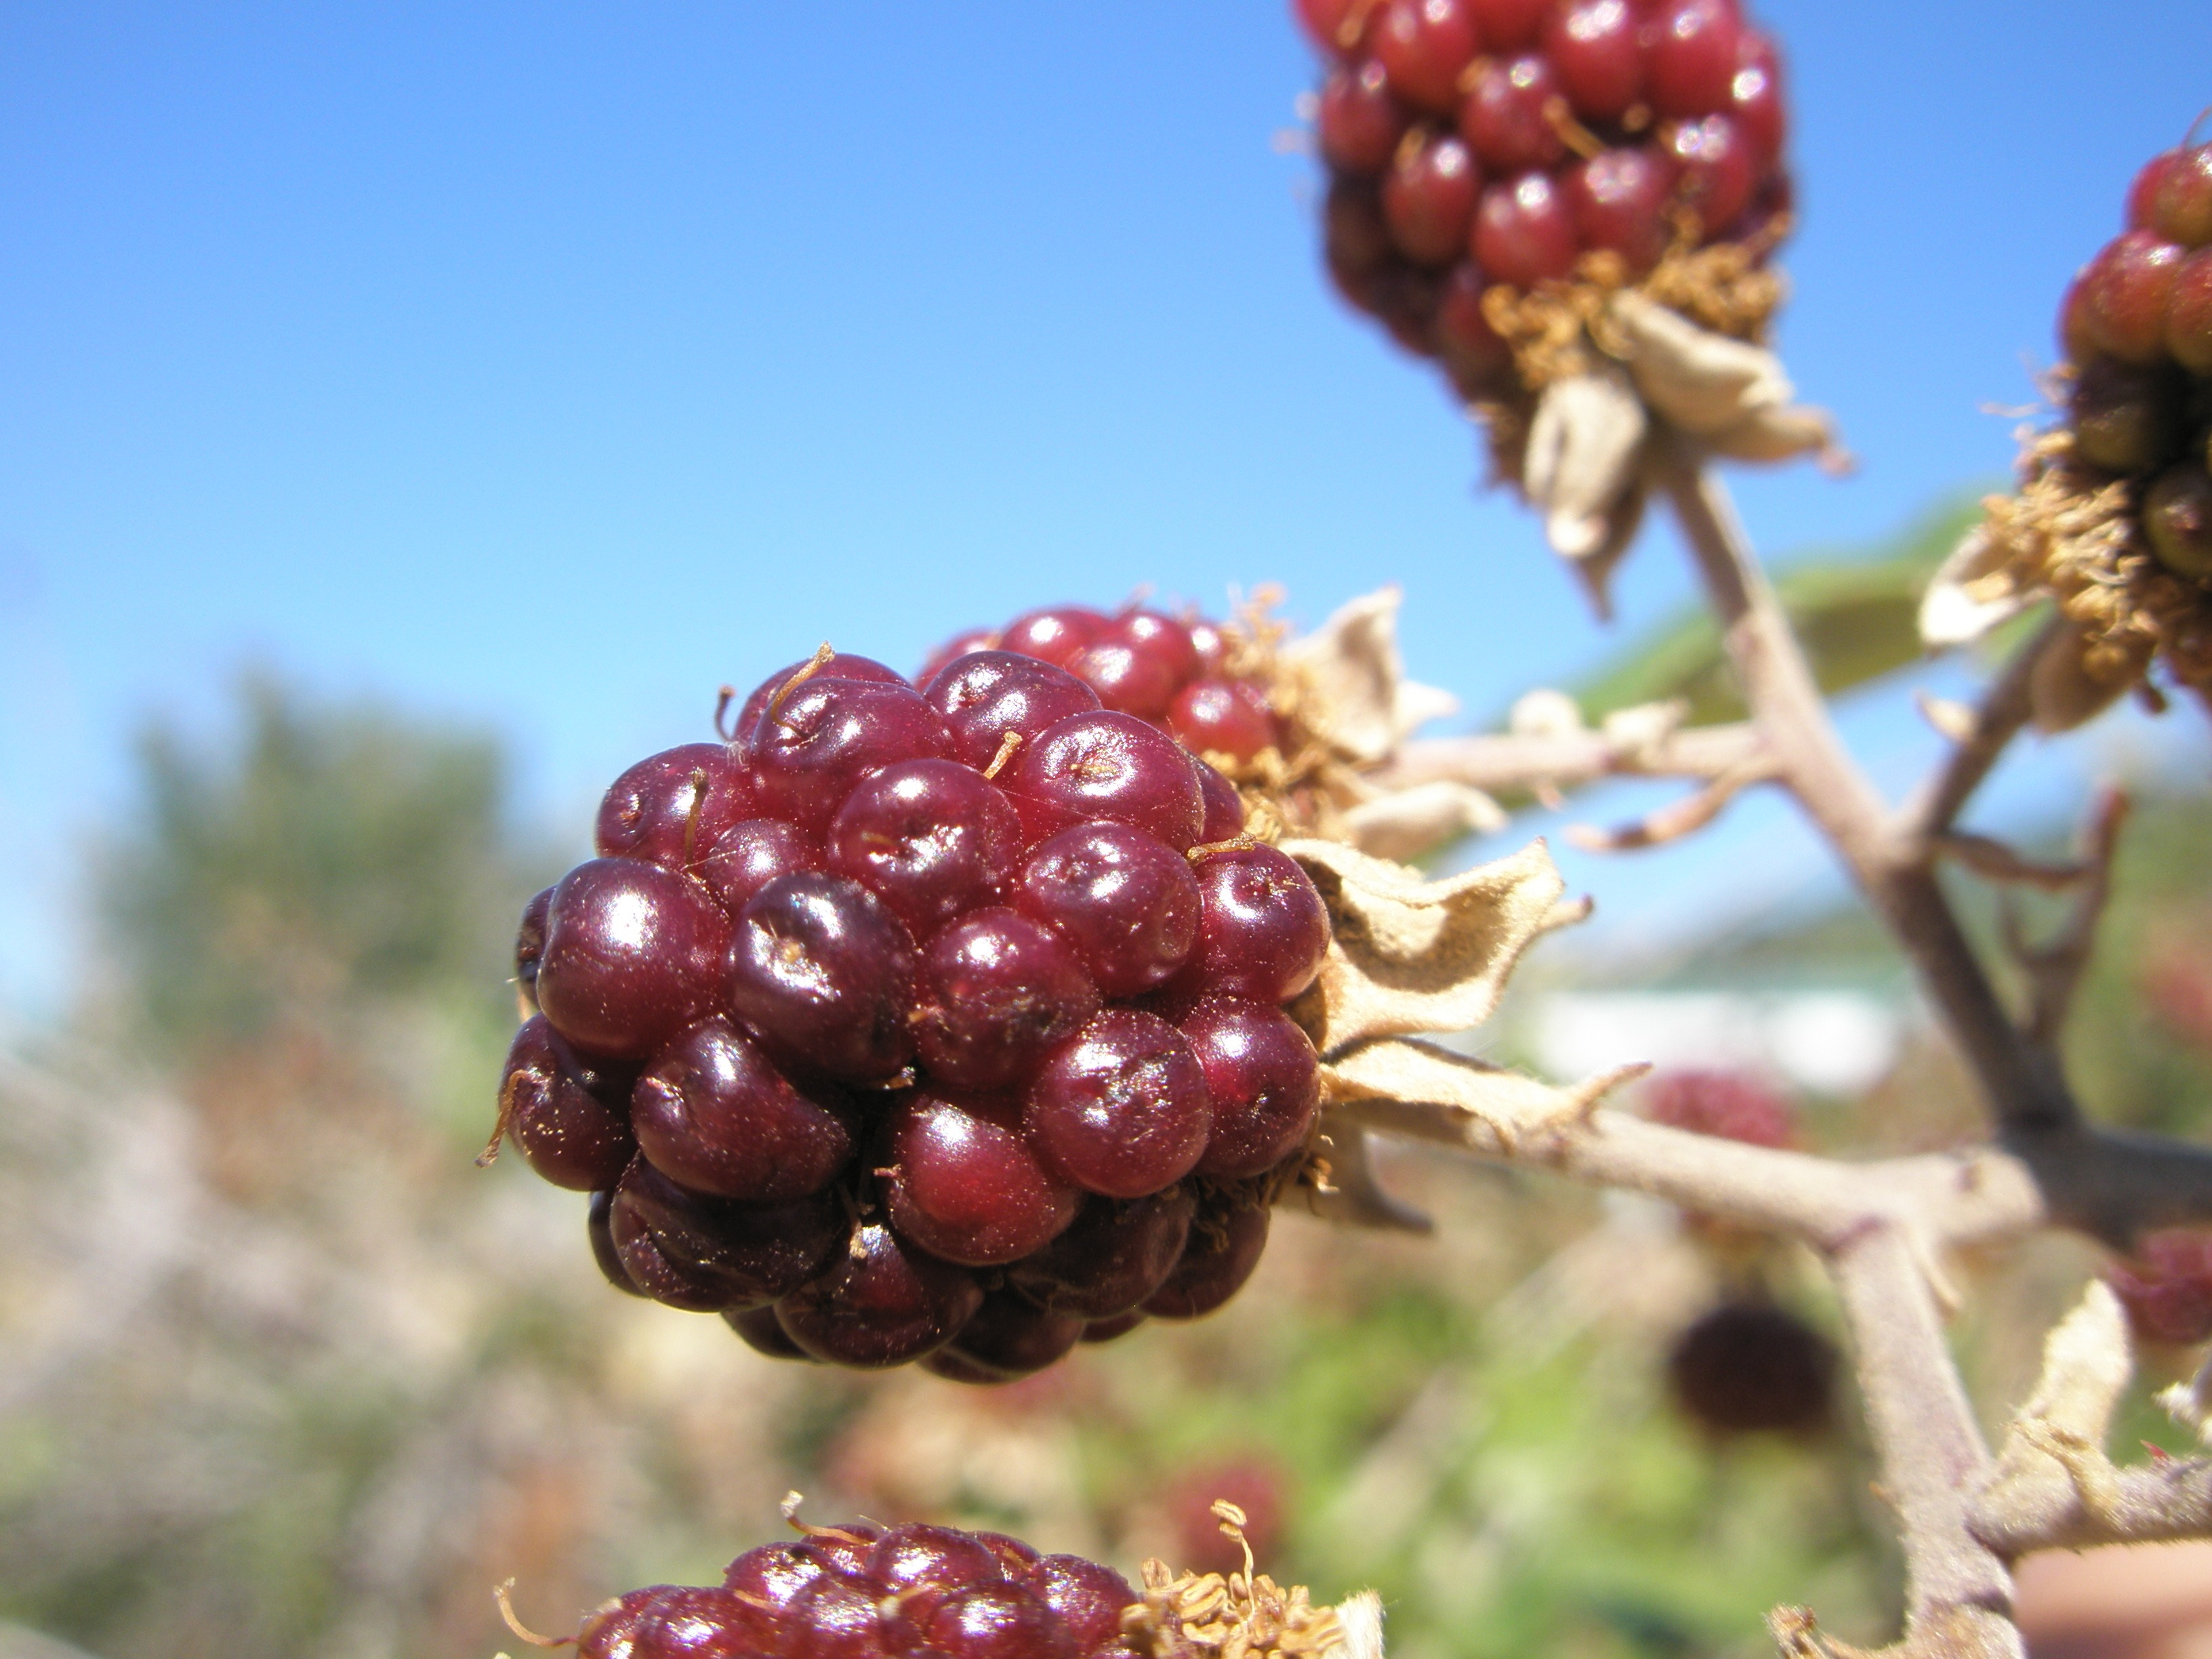
blossom, plant, fruit, berry, flower, food, produce, flora, blackberry, berries, shrub, rowan, blackberries, flowering plant, land plant, chinese hawthorn, boysenberry